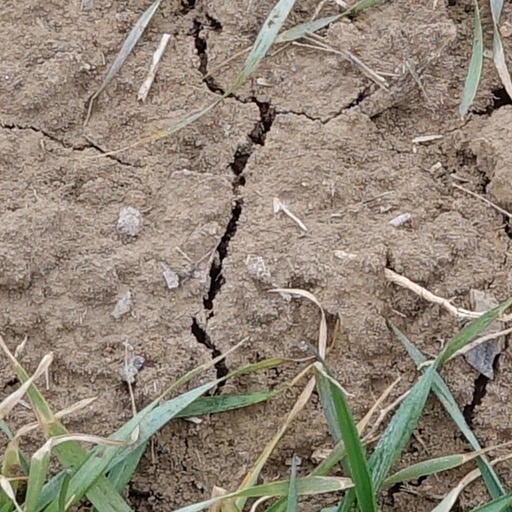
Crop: wheat